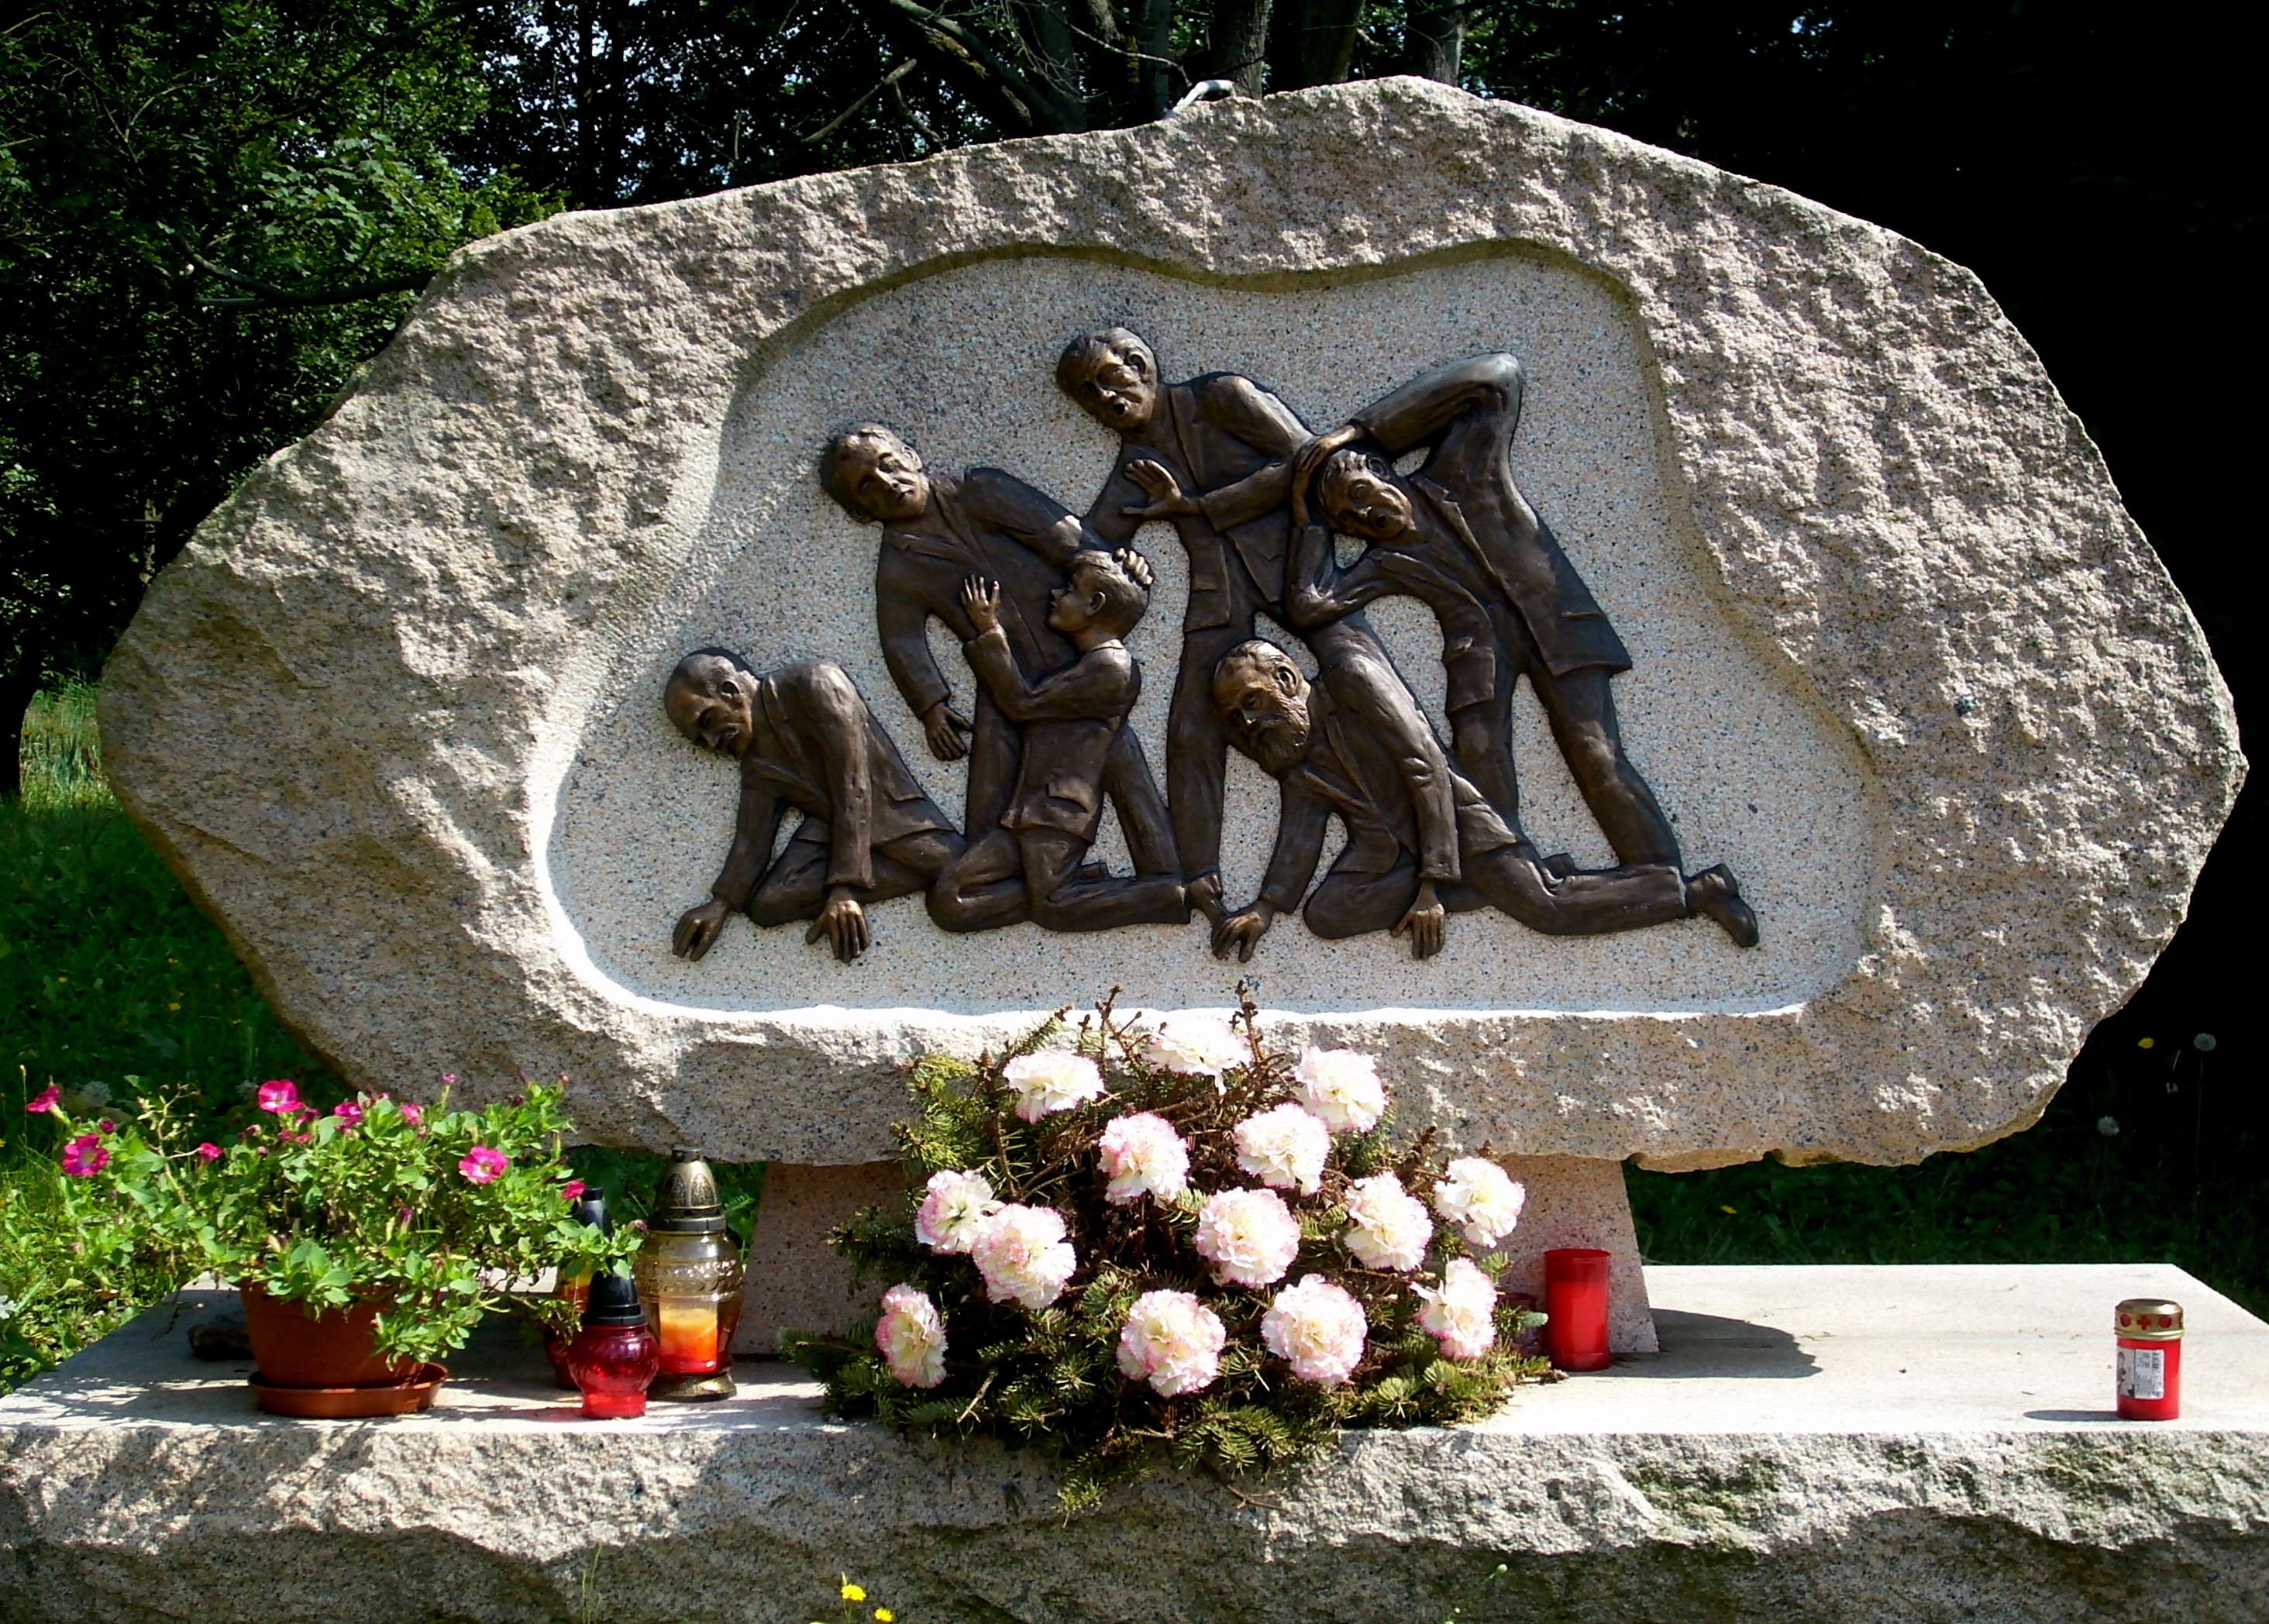
stone, monument, statue, sculpture, art, carving, water feature, ore mountains, distributors, monument to displaced persons, deutscheinsiedel